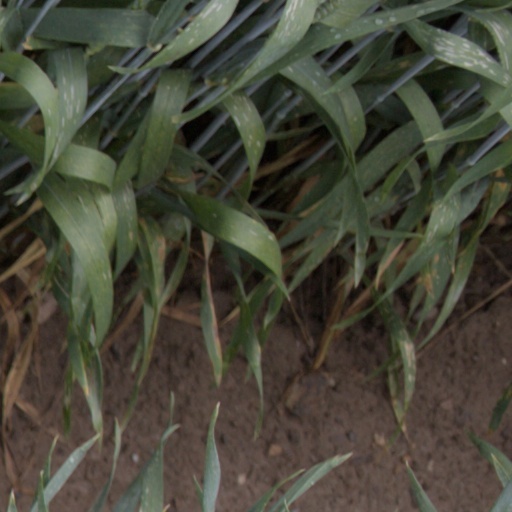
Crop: wheat